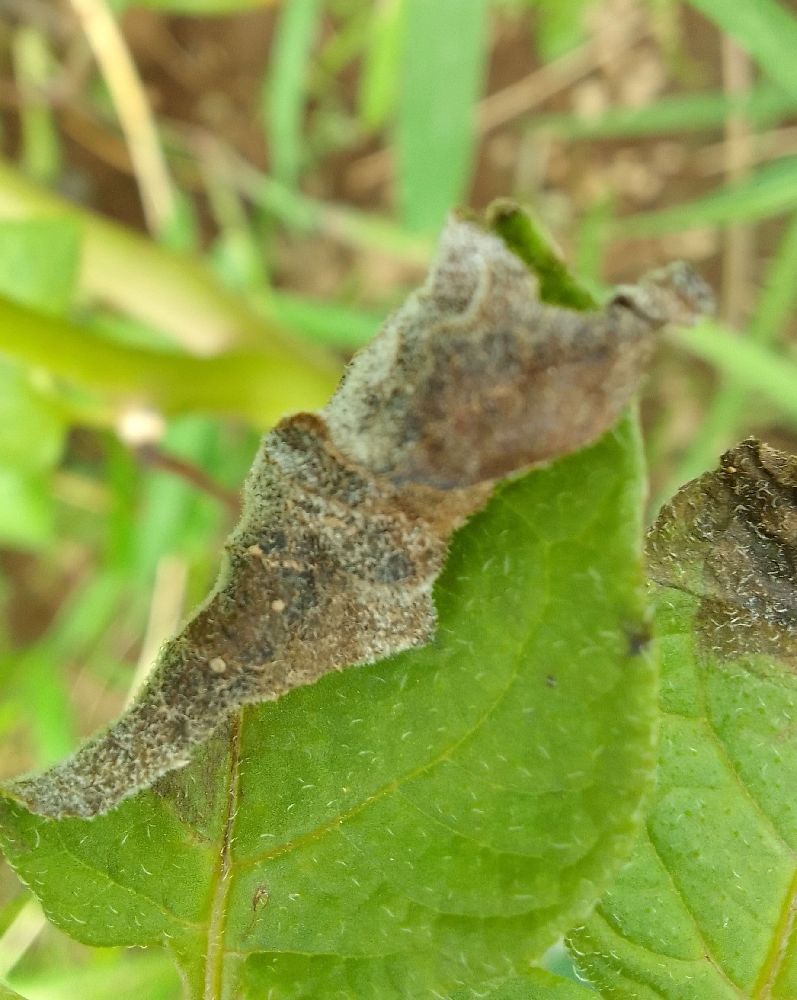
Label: Late blight